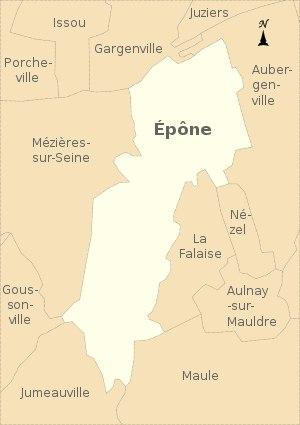
Épône est une commune française située dans le département des Yvelines en région Île-de-France. Elle est située le long de la Seine sur sa rive gauche à 45 km à l'ouest de Paris. Épône forme avec Mézières-sur-Seine une agglomération d'environ 10 000 habitants, l'unité urbaine d'Épône. La commune fait partie depuis le 1ᵉʳ janvier 2016 de la Communauté urbaine Grand Paris Seine et Oise.